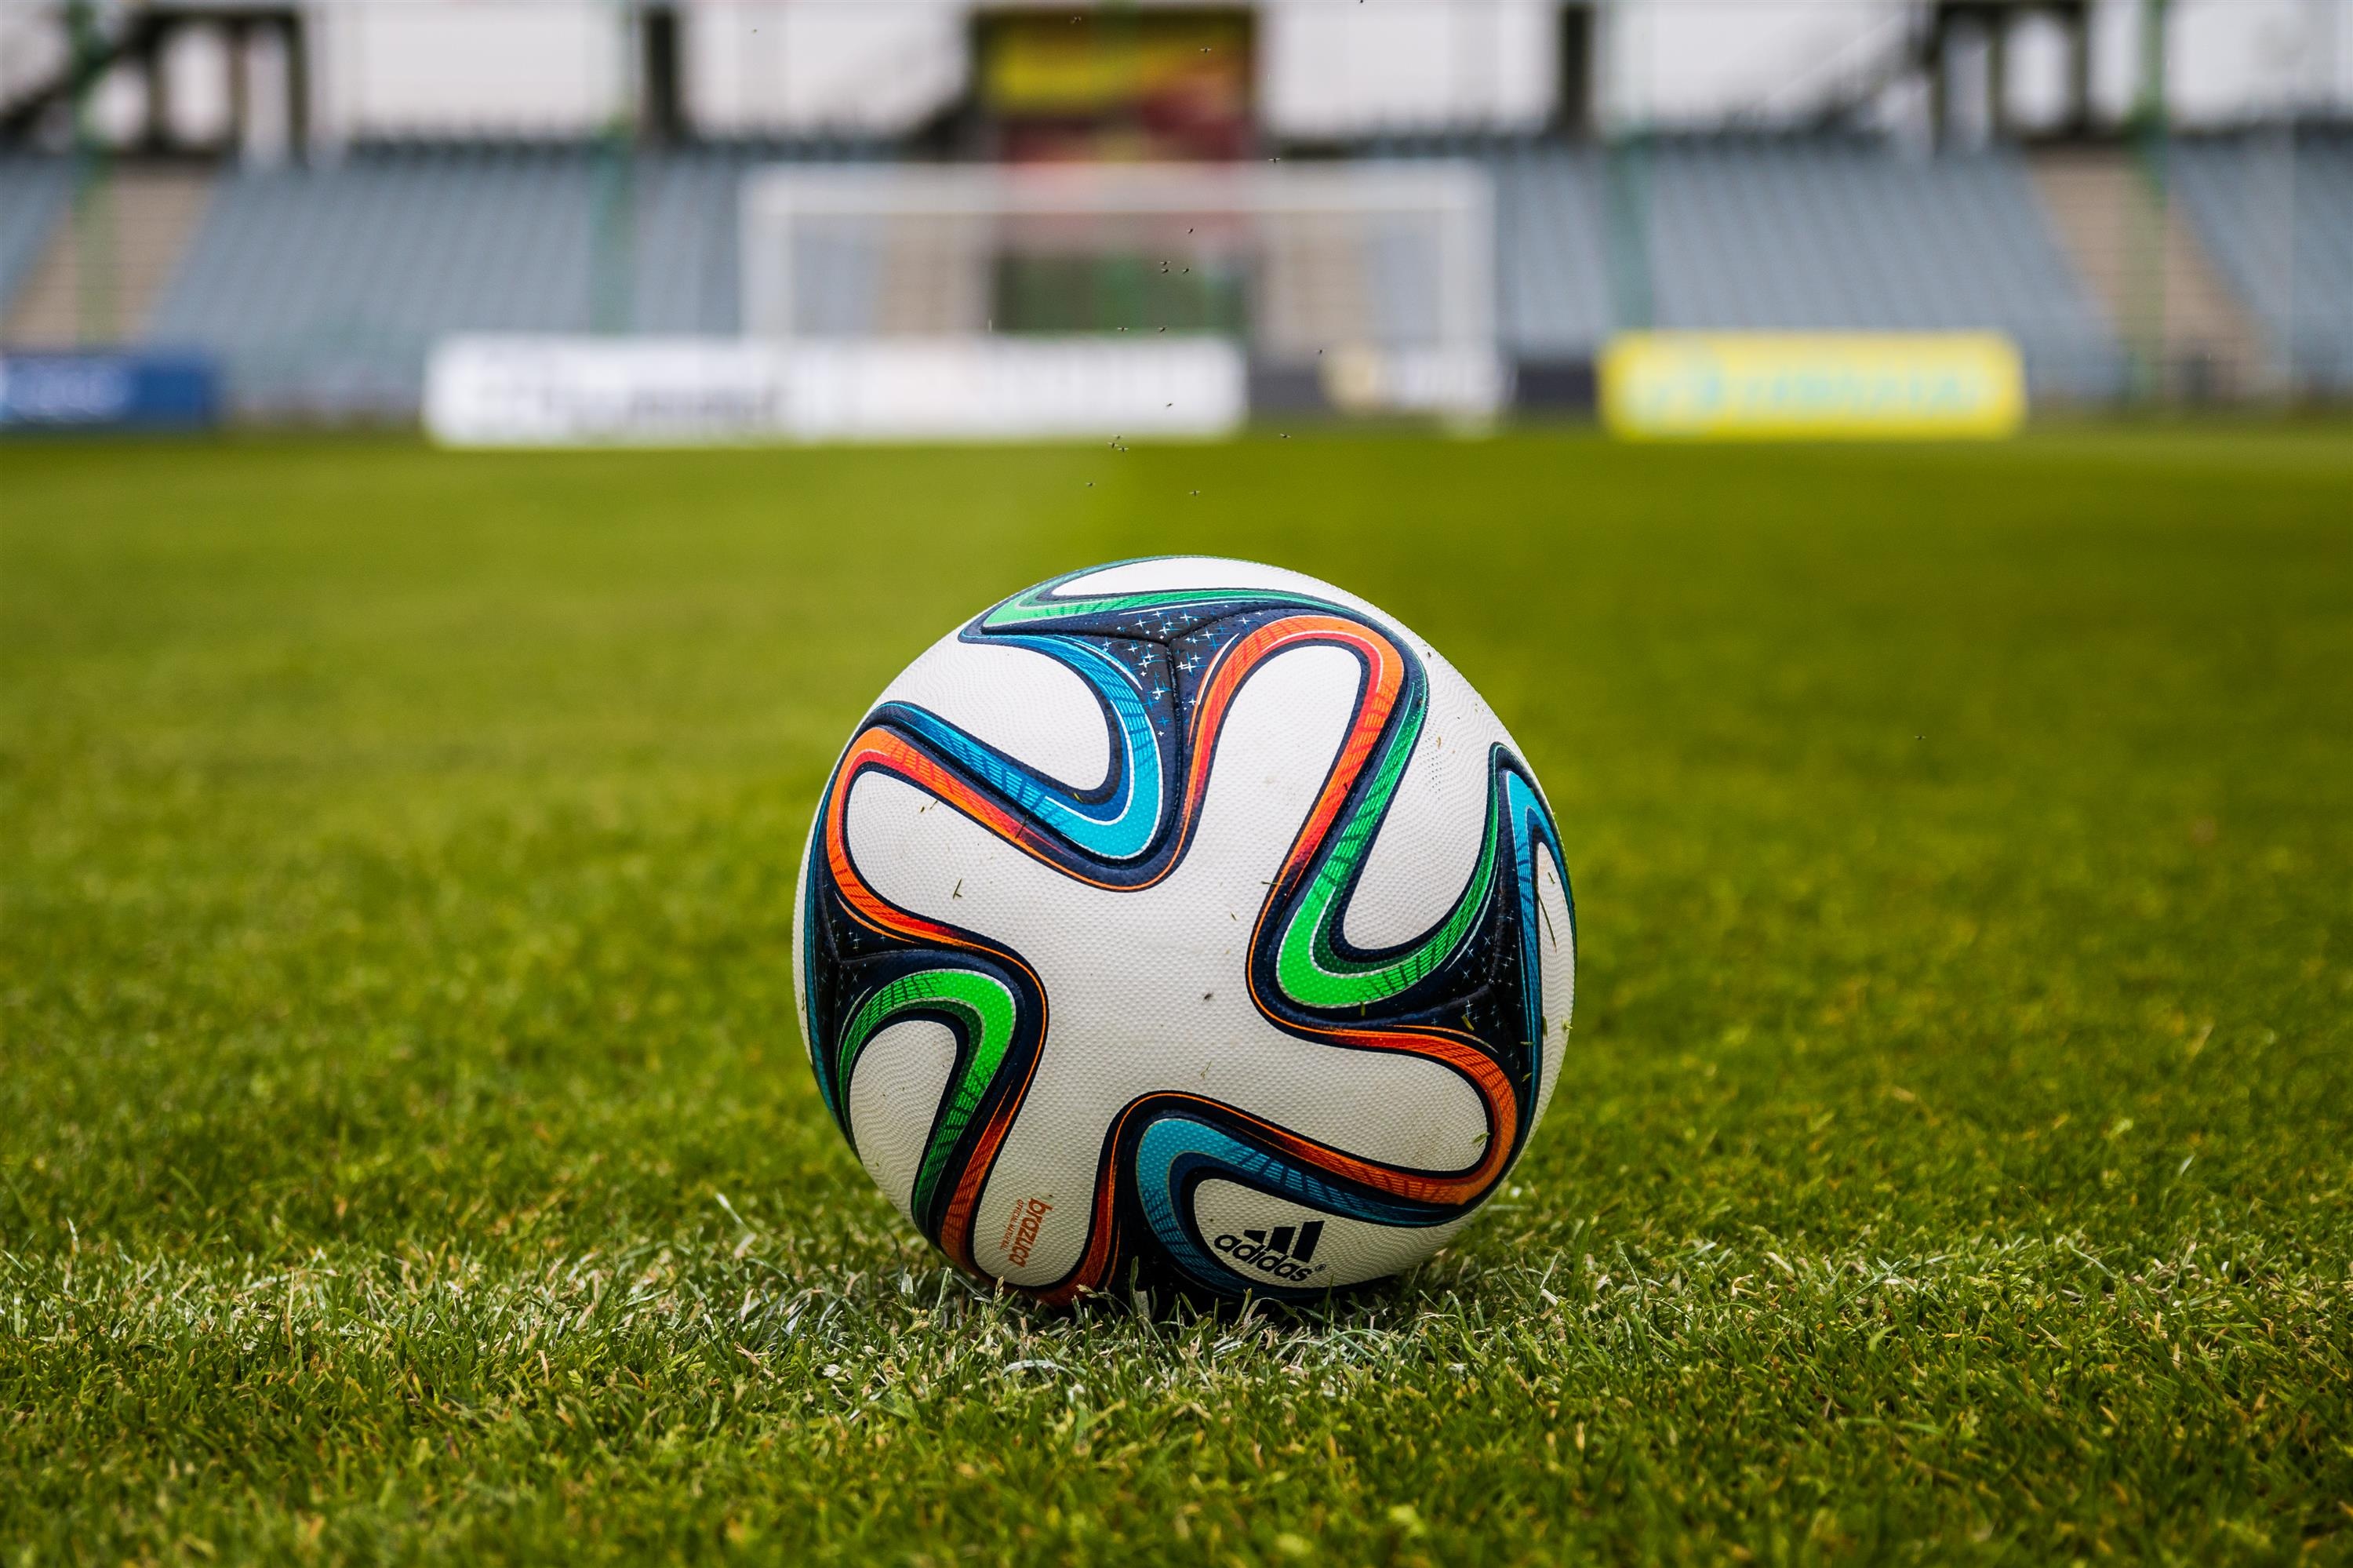
grass, sport, game, green, soccer, football, stadium, player, sports equipment, sports, ball, match, stadion, kick, the pitch, football player, the ball, sport venue, soccer specific stadium